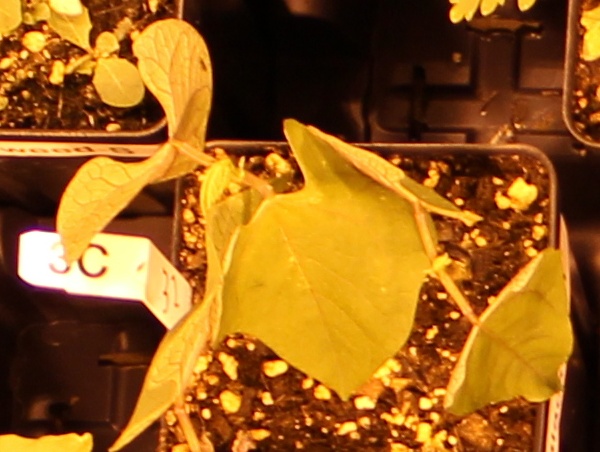
Label: Blackbean